Raisin Bombers

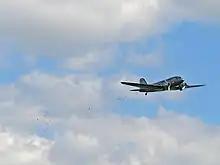
Gail Halvorsen in a Douglas C-47 Skytrain does a "Candy Drop" over Tempelhof Airport in honour of the 60th anniversary of the end of the Berlin Blockade, 2009

Today the name "Rosinenbomber" is commonly applied to several historic types of military aircraft involved in the Berlin Airlift, foremost the four-engined Douglas C-54 Skymaster and the Douglas C-47 Skytrain.